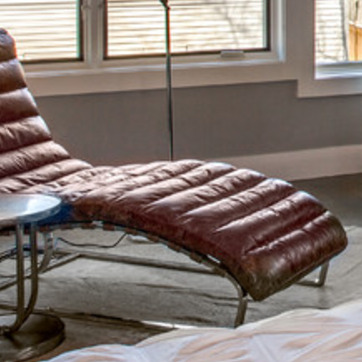
Material: leather